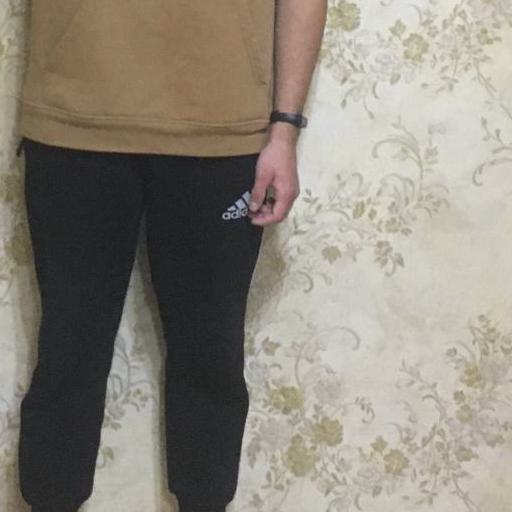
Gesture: no_gesture